Swainsona burkittii

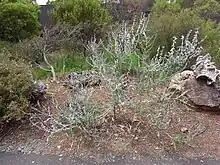
Habit in the Australian National Botanic Gardens

Swainsona burkittii, commonly known as woolly Darling pea, is a species of flowering plant in the family Fabaceae and is endemic to inland Australia. It is an erect or low-lying perennial with imparipinnate leaves usually with 15 to 30 egg-shaped to more or less circular leaflets, and racemes of up to fifty dark reddish-purple flowers.